Bertha M. Goudy

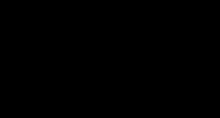
Village Press mark, 1904

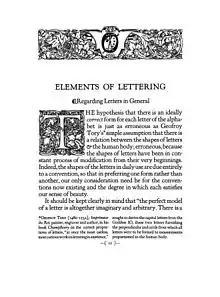
F. W. Goudy. "Elements of Lettering" (1922), typeset by Bertha Goudy

In 1903, the Goudys founded the Village Press with Will Ransom in Oak Park, Illinois. After the first year of operation, Ransom left the partnership. Bertha was the principal typesetter for the next 32 years. The Village Press's first production was "Printing," an essay by William Morris and Emery Walker, in keeping with the proprietors' dedication to Morris-style Arts and Crafts aesthetics and philosophy. They moved the press the following year to Hingham, Massachusetts, and in 1906 to New York City. Following a disastrous studio fire in 1908, Frederic Goudy increasingly specialized in type design, and Bertha Goudy took over the business of the press. He wrote and illustrated and she typeset two works now considered classics of lettering design: "The " and . The final move of the press was in 1924, to Marlborough-on-Hudson, New York, to a house with an adjacent mill, which the Goudys called Deepdene. Bertha Goudy was widely recognized during this period as the driving force behind the Village Press, and in 1933, "Time" magazine called her "the world's ablest woman printer." The American Institute of Graphic Arts recognized her achievements alongside those of her husband's in an exhibition honoring the thirtieth anniversary of the founding of the Village Press in 1933. One of her final and most demanding works was Mary Shelley's "Frankenstein", for the Limited Editions Club, published in 1934.